Robert A. McClure

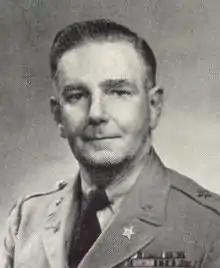
McClure as a Brigadier General

Robert Alexis McClure (March 4, 1897 – January 1, 1957) was an American general, psychological warfare specialist, and is considered the father of U.S. Army Special Warfare.